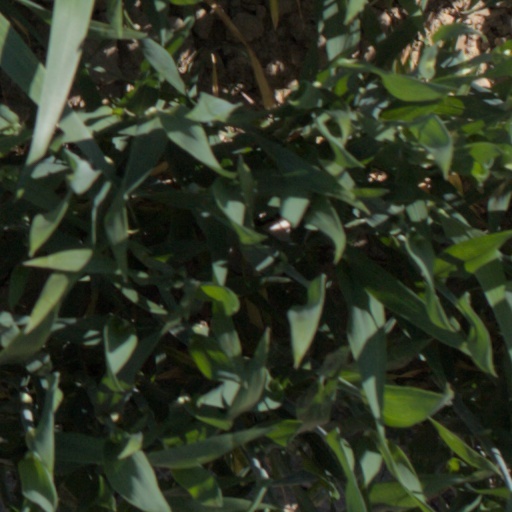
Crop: wheat